Farid al-Atrash

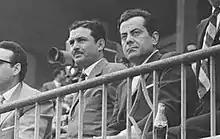
Al-Atrash and Salah Zulfikar during a sports event in Cairo, 1961

Farid and his sister Amal, along with their brother Fouad, belonged to the religious minority Druze clan of their parents, Princess Alia and Prince Fahd al-Atrash. (Asmar 1998) His sister, Asmahan, evidenced similar musical talent in her teens, becoming one of the most popular female vocalists and cinema stars in the late 1930s and early 1940s. Farid is better known than Asmahan because her career was interrupted by her death in an accident in 1944. Yet he was initially overshadowed by his sister's talent and popularity. With maturity and the forging of a successful performance formula, Farid became famous in his own right. Even today, the reference to the given name "Farid" in the context of Arabic music or popular culture is immediately understood to denote al-Atrash himself.